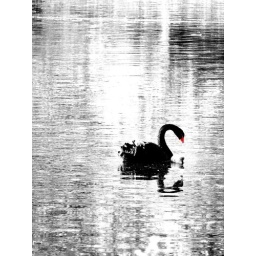
A black swan in St. James Park.